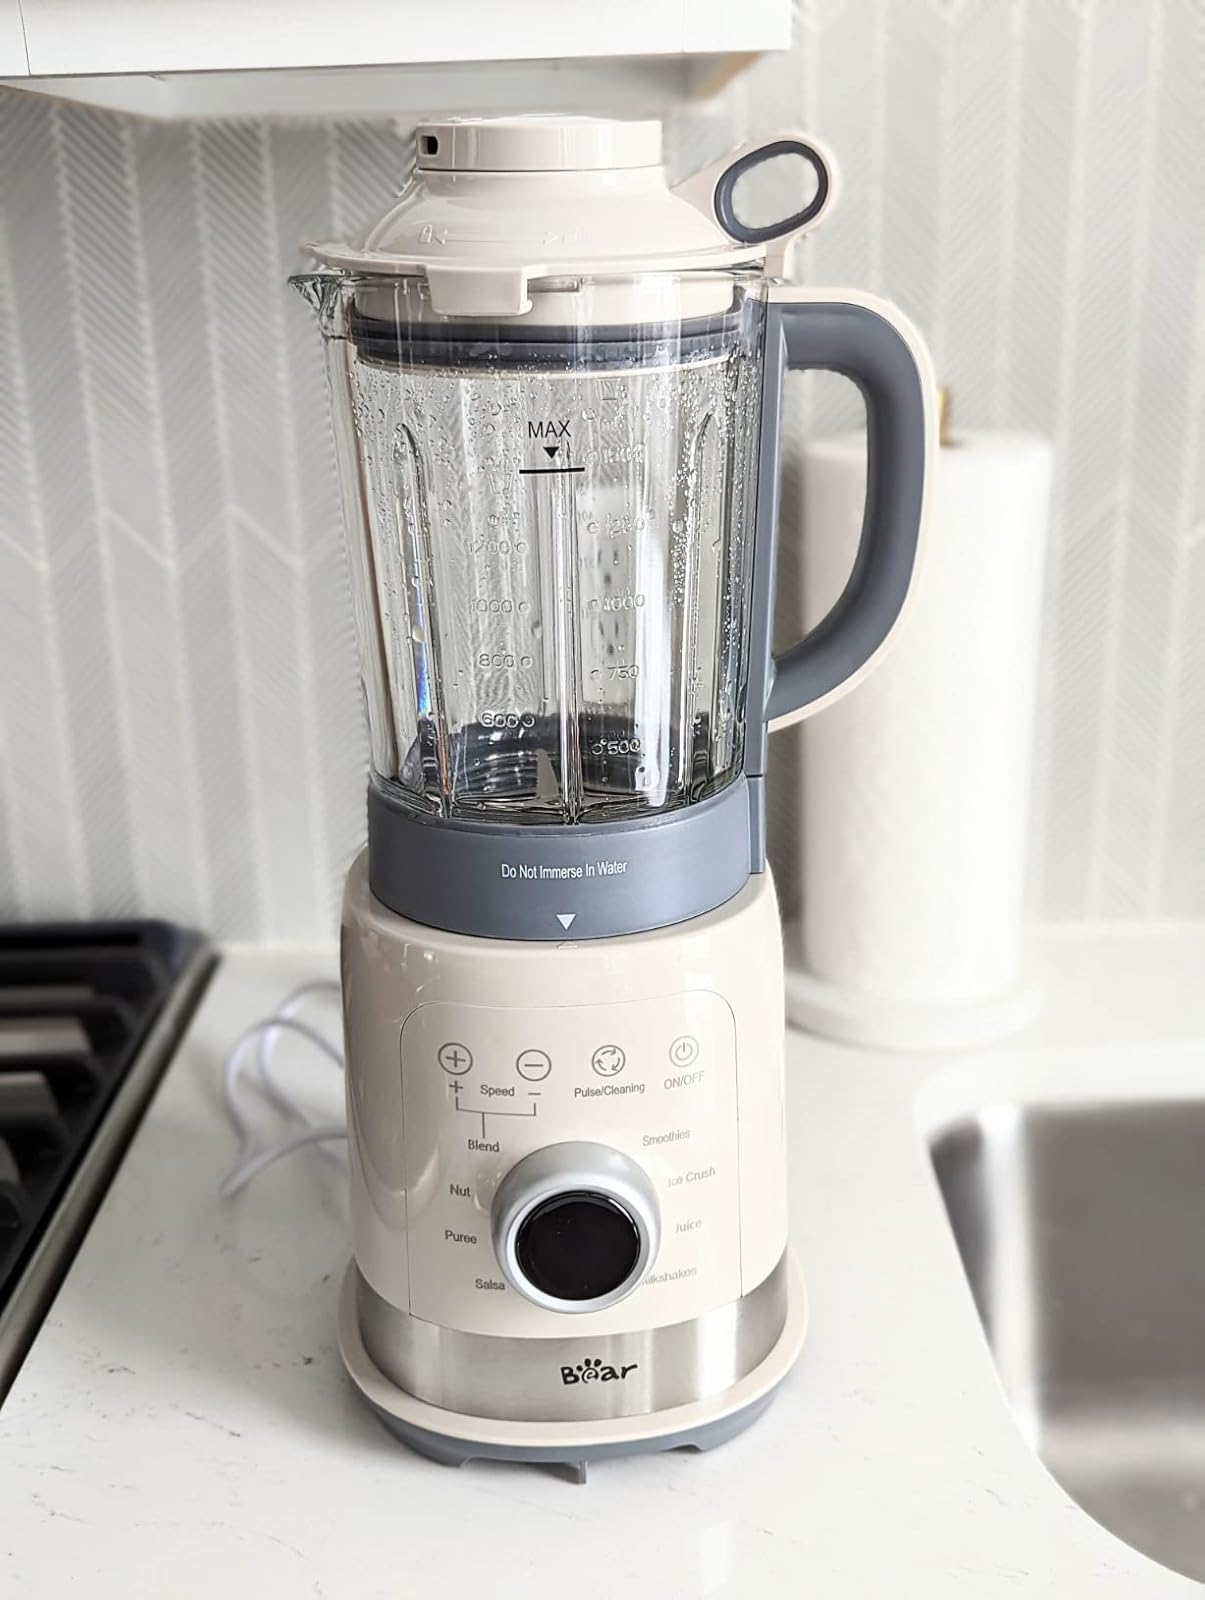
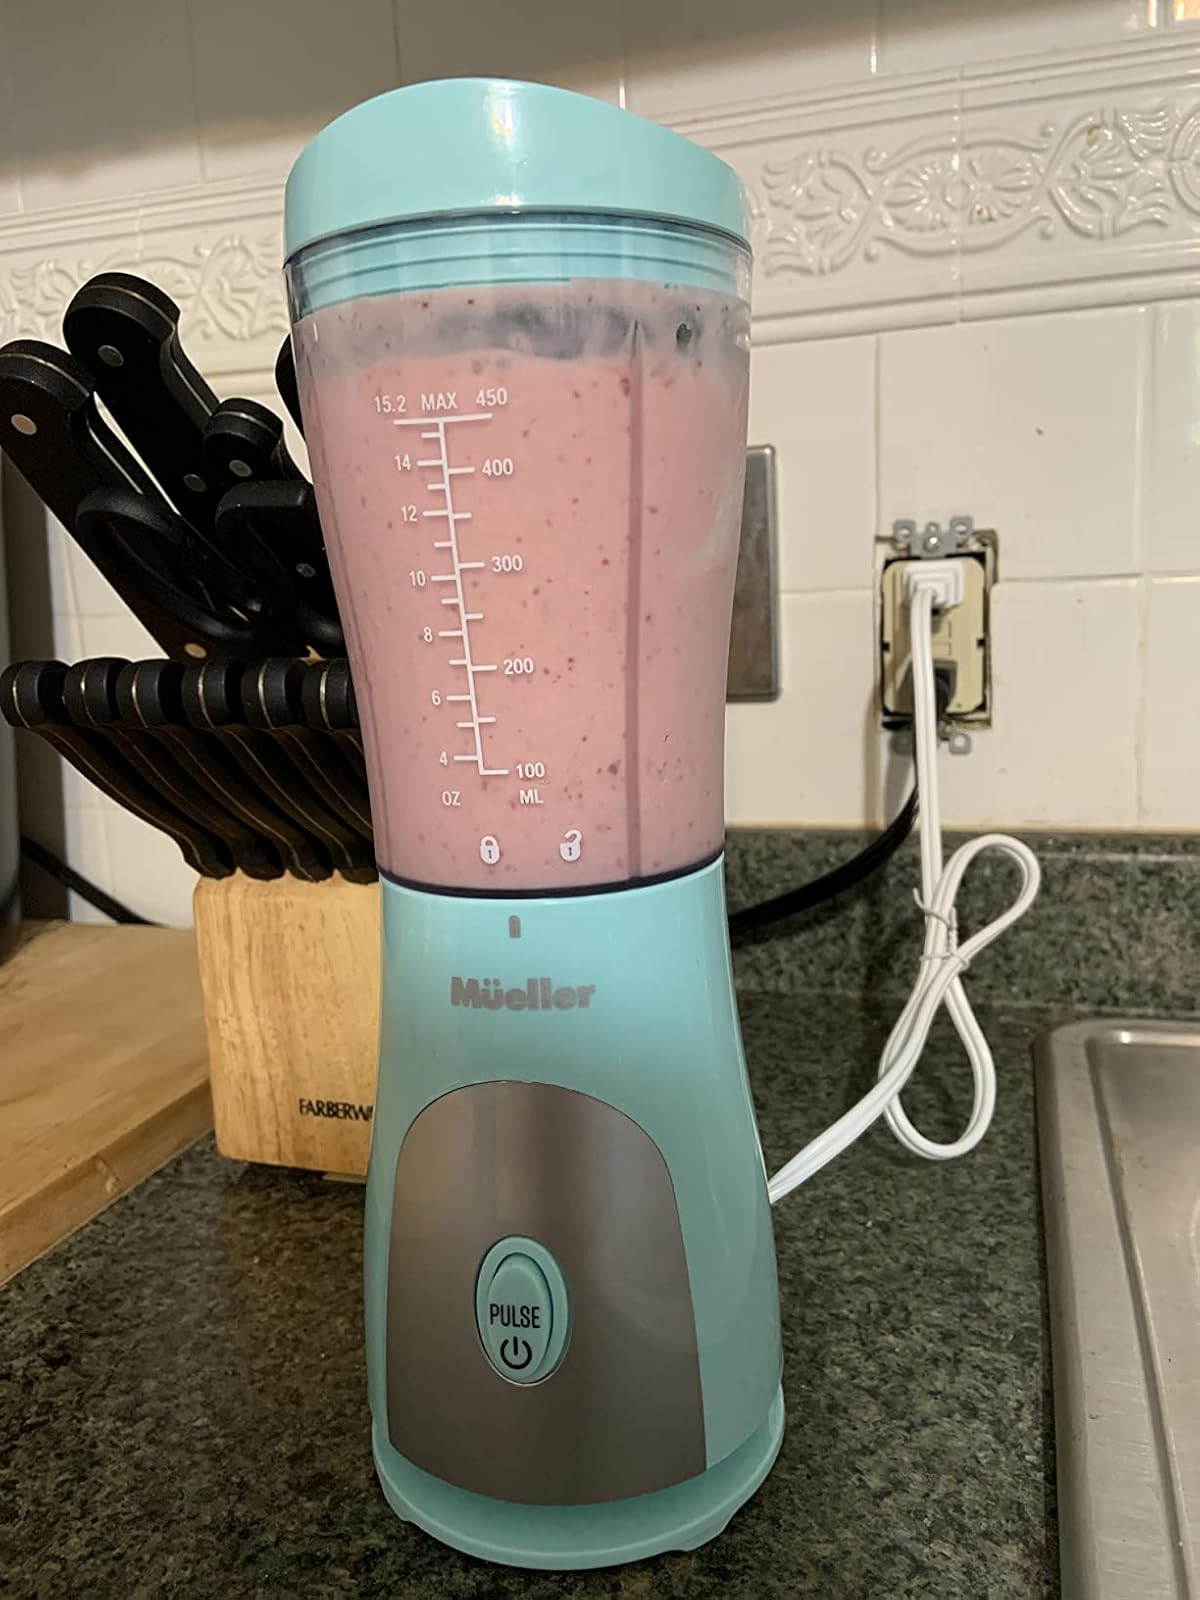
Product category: items_blender
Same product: no